Sieges of Ceuta (1694–1727)

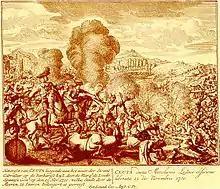
The Marquis of Lede directing the attack on the besiegers.

During the following years, the siege continued with little significant change until the arrival in 1720 of 16,000 soldiers under the command of the Marquis of Lede. These troops were returning from the War of the Quadruple Alliance, which had not achieved the results the Spanish had hoped for. After the loss of all Spanish territory in Italy, Ceuta became a position of strategic importance in the Spanish defensive cordon in the Mediterranean. The Marquis launched a successful expedition against the besiegers, who retreated to Tetuán. However, upon an outbreak of plague a few months later in 1721, the Marquis decided to leave the city, seeing no prospect of capturing Tetuán or Tangier.